Active volcano

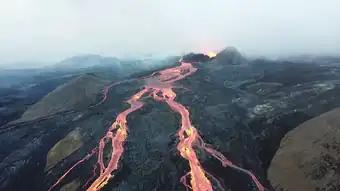
Iceland's Fagradalsfjall volcano

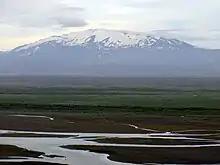
Hekla, stratovolcano in Iceland

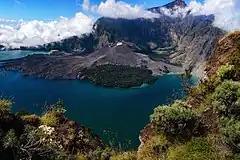
Mount Rinjani on the Lombok Island, West Nusa Tenggara Province, Indonesia

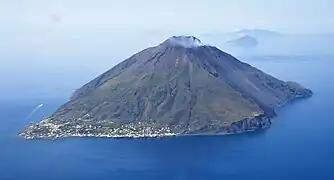
Aerial image of Stromboli (view from the northeast)

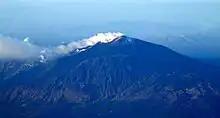
Mount Etna in Italy

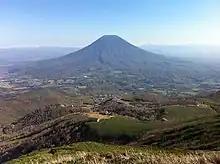
Yotei Volcano on Hokkaido in Japan

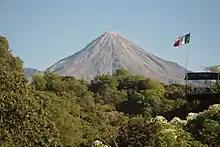
Colima volcano in Mexico

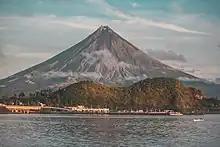
Mayon volcano in the Philippines

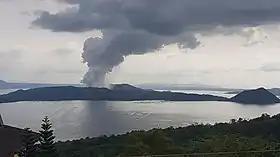
Taal volcano, Philippines

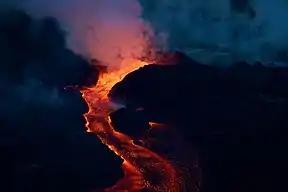
Kilauea Fissure 8 cone erupting in Hawaii

See list of volcanoes in Japan for more information